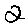
Label: 2